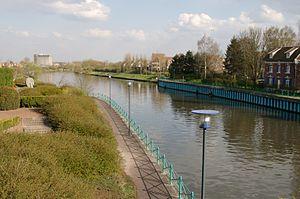
Quesnoy-sur-Deûle est une commune française située dans le département du Nord, en région Hauts-de-France. Elle fait partie de la Métropole européenne de Lille. Connue pour ses sirènes sillonnant les berges de la Deûle, cette commune est au cœur de nombreux mythes.